2005–06 NHL season

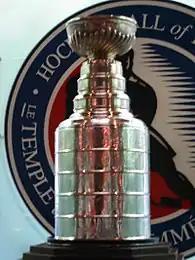
The Stanley Cup

In each round, teams competed in a best-of-seven series following a 2–2–1–1–1 format (scores in the bracket indicate the number of games won in each best-of-seven series). The team with home ice advantage played at home for games one and two (and games five and seven, if necessary), and the other team played at home for games three and four (and game six, if necessary). The top eight teams in each conference made the playoffs, with the three division winners seeded 1–3 based on regular season record, and the five remaining teams seeded 4–8.